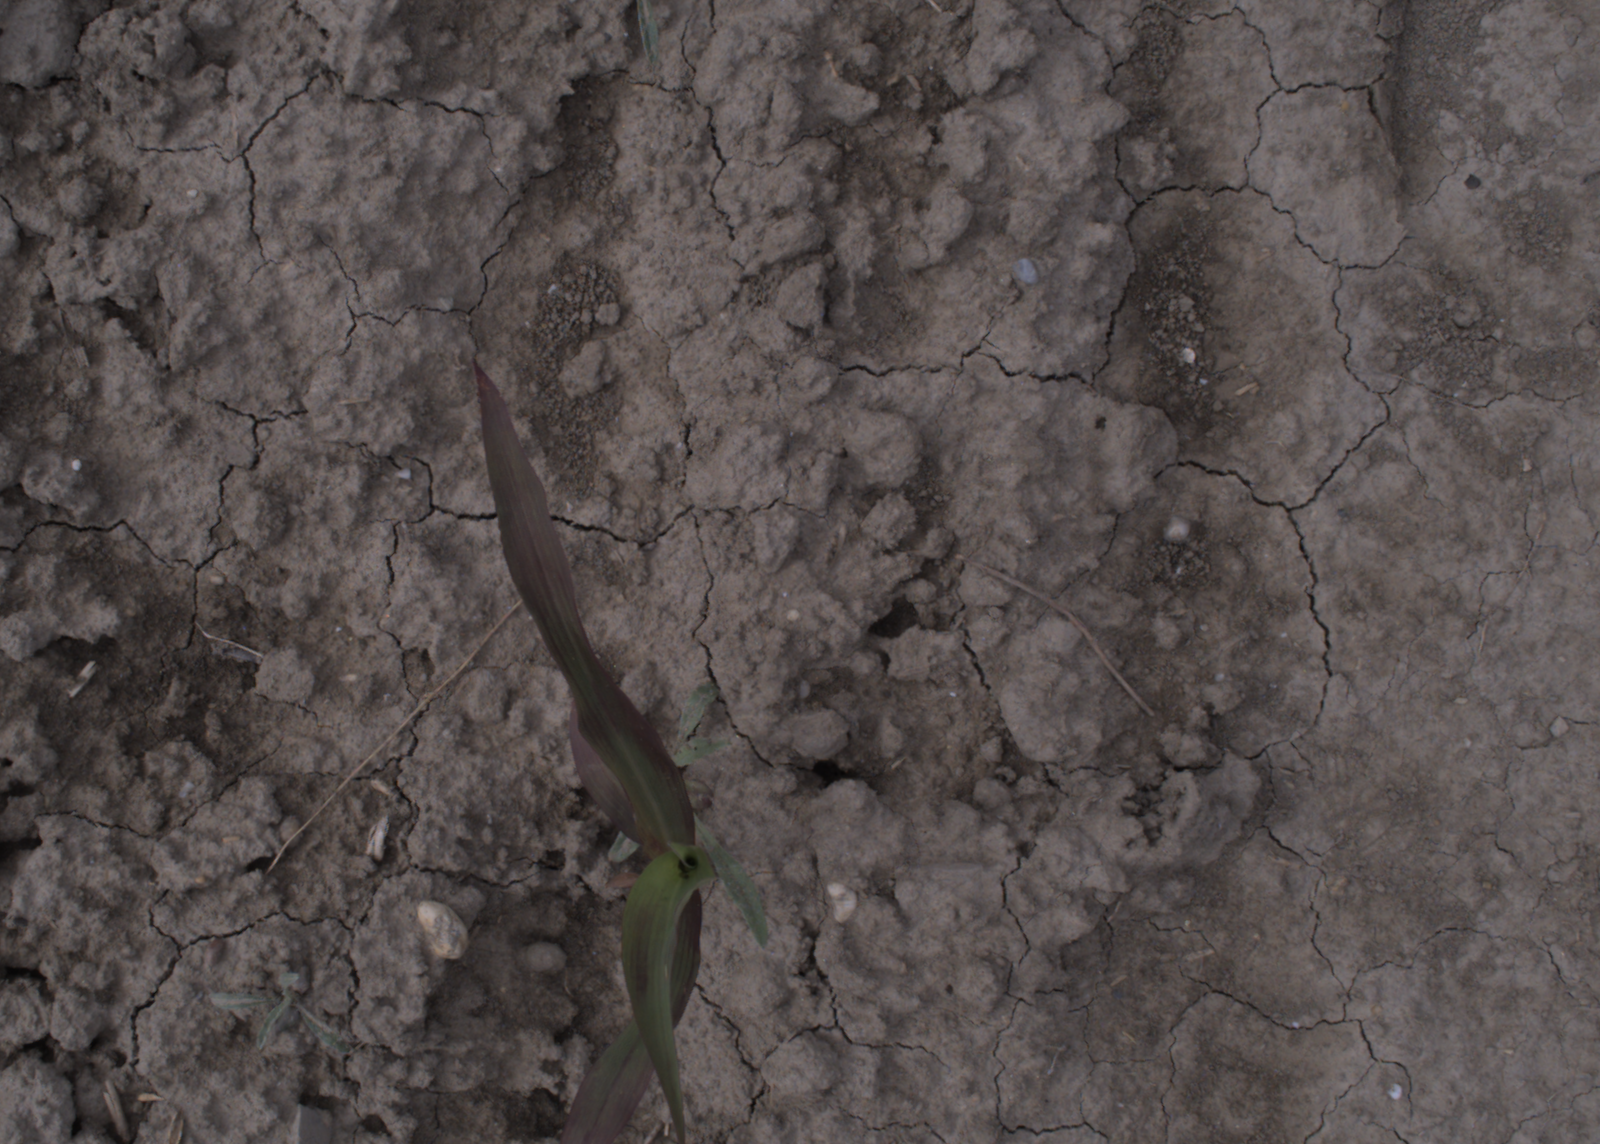
Capture date: 24.08.2020 09:45:40
Weather: mixed
Wind: medium
Seeding date: 21.07.2020
Plant canopy height (mm): 910